Andrew Craighan

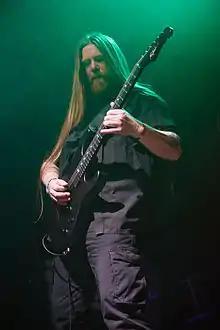

Andrew Craighan (born 18 July 1970) is one of My Dying Bride's founding guitarists. Craighan is one of two original My Dying Bride members still in the lineup, alongside Aaron Stainthorpe. He played the guitar from 1989 to 1990 in the band Abiosis.